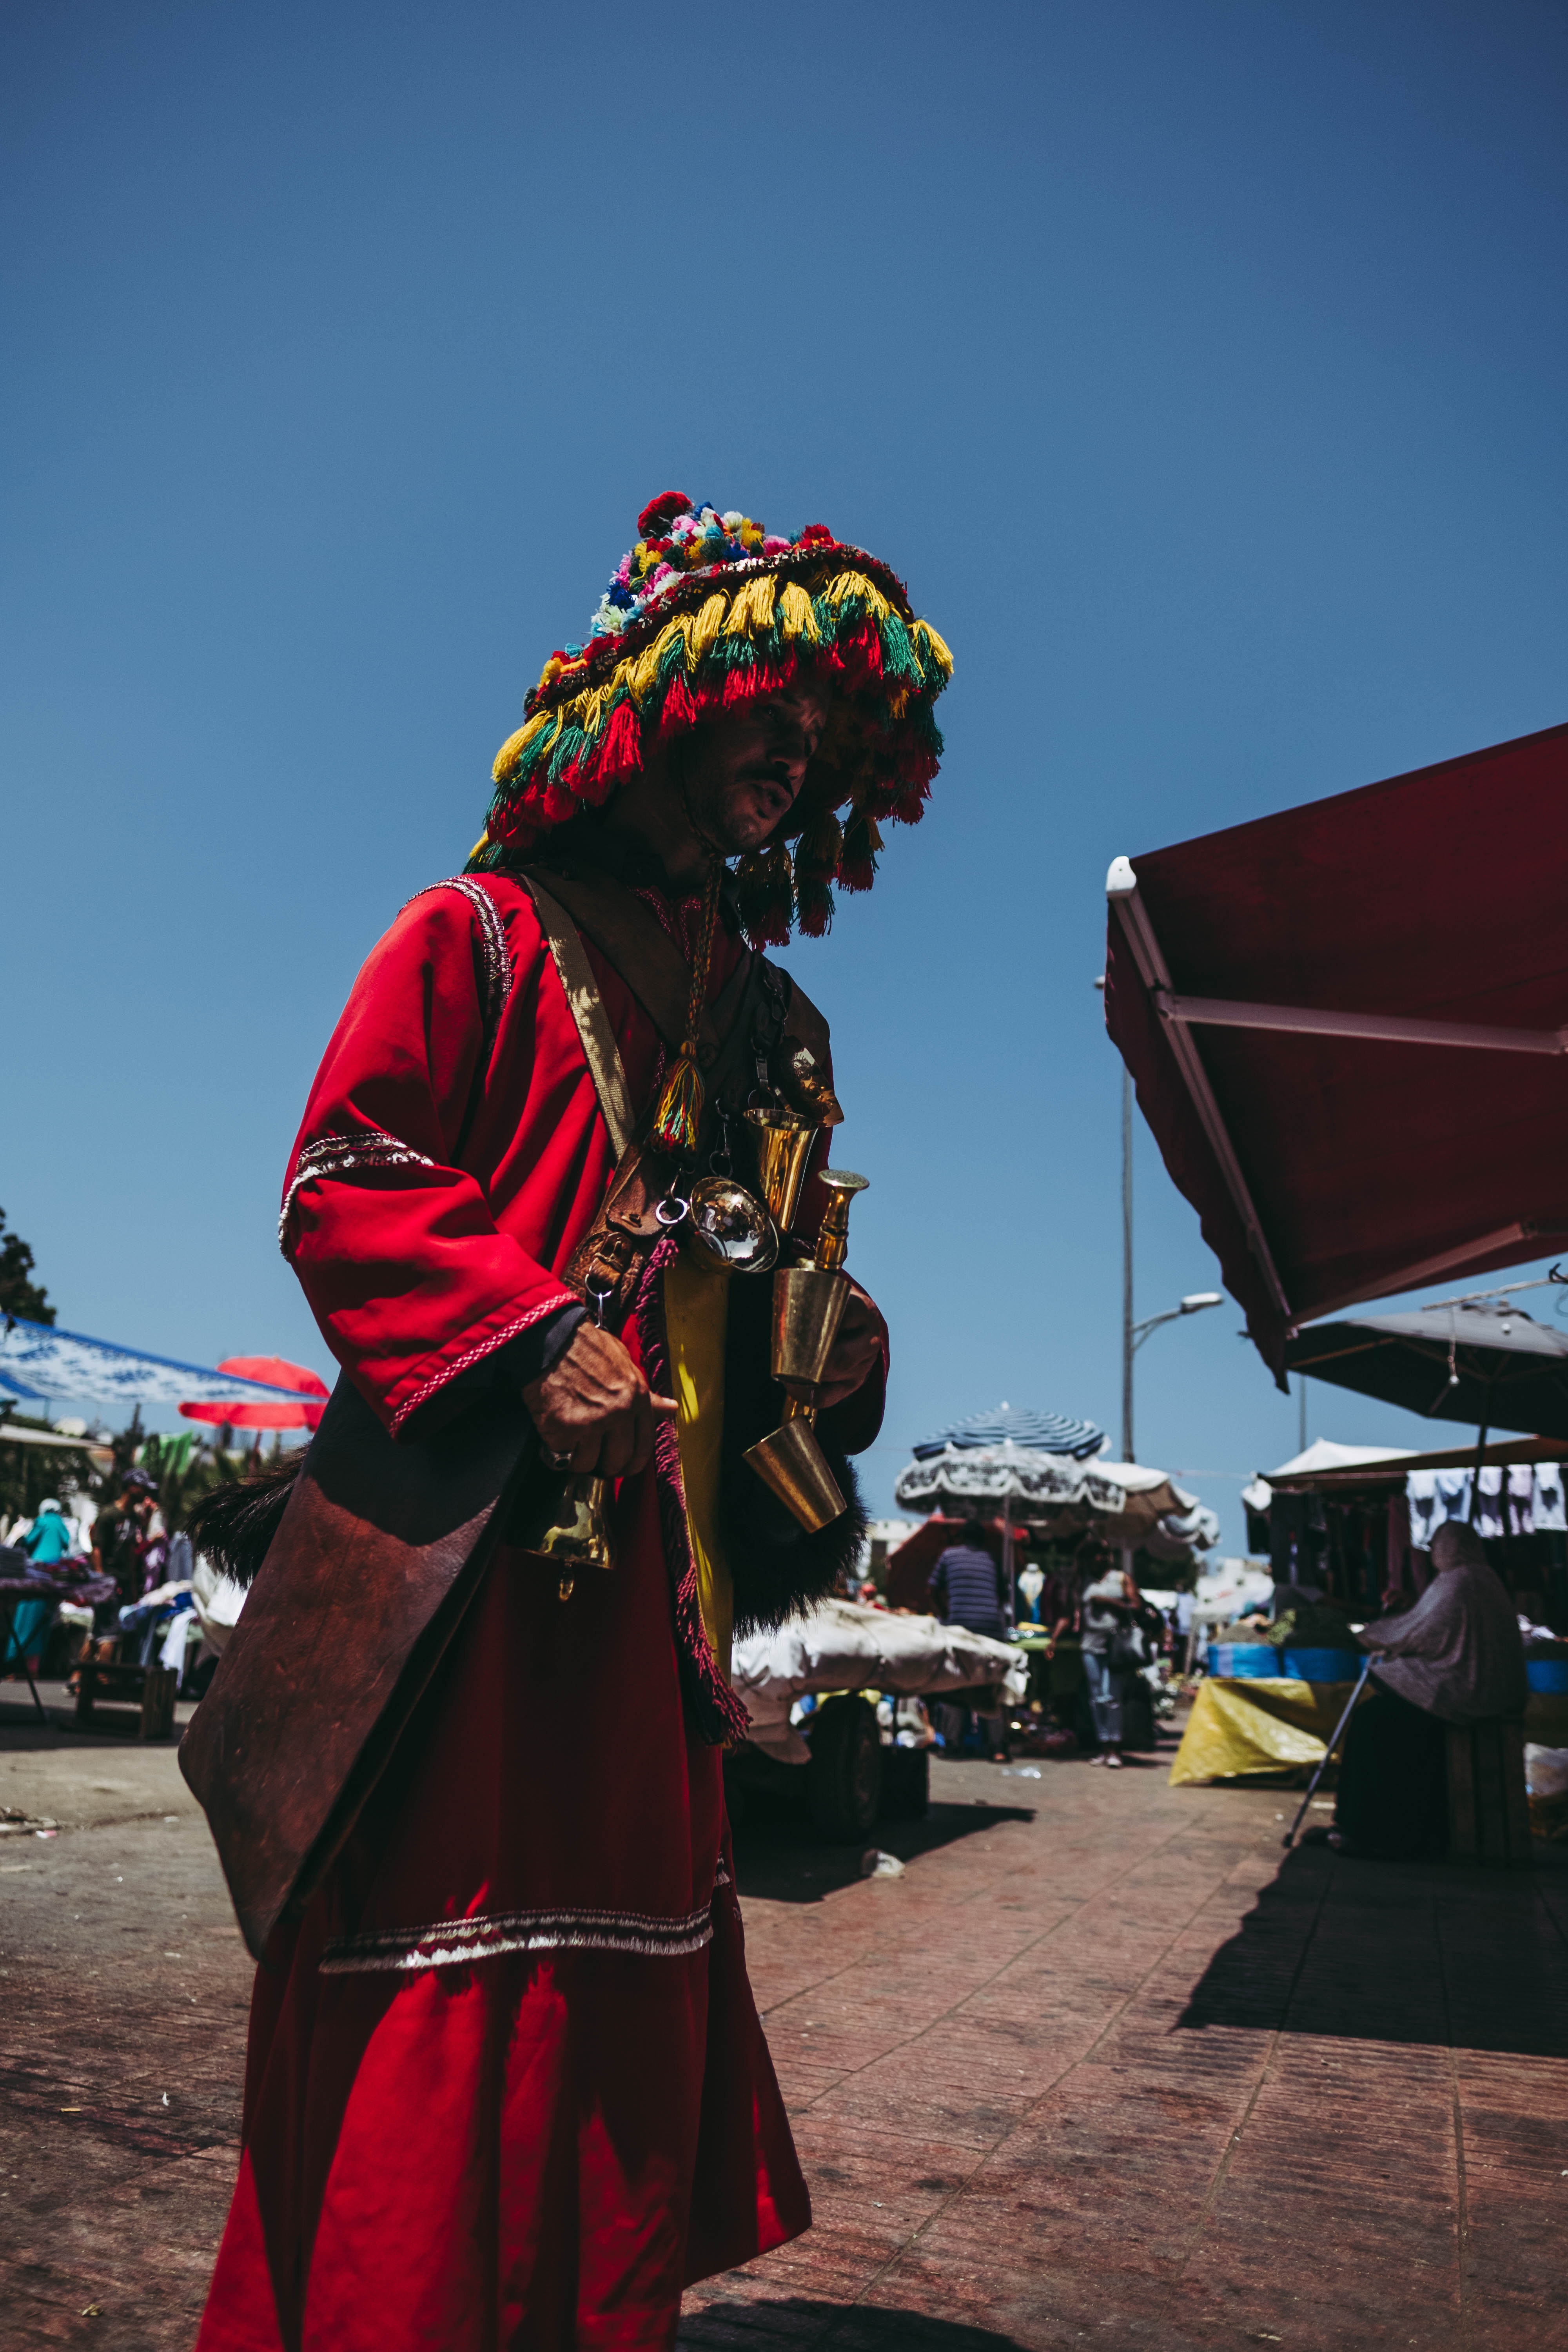
tradition, tree, event, tourism, festival, plant, costume, carnival, vehicle, crowd